Brahmin Bulls

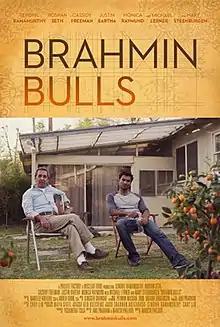
Poster

Brahmin Bulls is a 2014 American drama film directed by Mahesh Pailoor and starring Sendhil Ramamurthy, Roshan Seth, Mary Steenburgen, Justin Bartha and Michael Lerner. It is Pailoor's feature directorial debut.